Deer Tick (band)

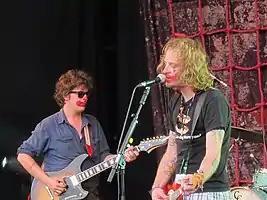
Performing at the Summer Sundae festival, Leicester, August 2012

Deer Tick is an American alternative rock-folk band from Providence, Rhode Island, composed of singer-songwriter John J. McCauley, guitarist Ian O'Neil, bassist Christopher Ryan and drummer Dennis Ryan.